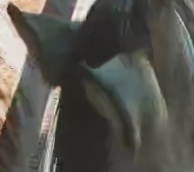
Face region: ears (position_of_ears)
Pain indicator: not_present